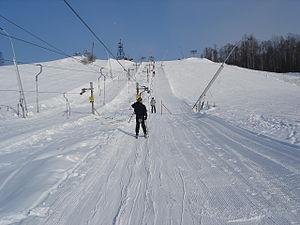
Un téléski, un remonte-pente, ou familièrement un tire-fesses, est une remontée mécanique pour skieurs. Son principe consiste à tirer le skieur vers le sommet en le laissant glisser sur la neige tout le long du terrain, au moyen d'une perche tractée par un câble tournant. Le plus souvent le skieur passe entre ses jambes un agrès généralement terminé par une rondelle. Ce type d'installation nécessite donc l'aménagement et l'entretien pour le ski de l'ensemble de l'itinéraire situé directement sous le câble montant.